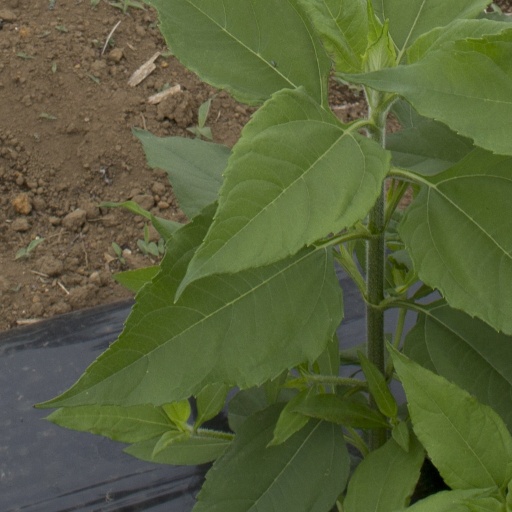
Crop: Jerusalem artichoke